Sierra Minera de Cartagena-La Unión

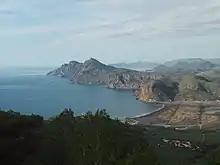
View of Portmán Bay, clogged by mining waste.

The protests from neighbors and environmental groups increased until 1986, when an intervention by the environmental group Greenpeace managed to place the news of the contamination of the Bay of Portmán in the national newspapers.